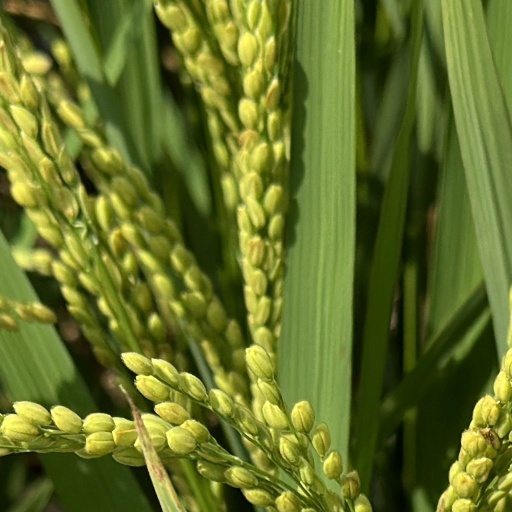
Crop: rice